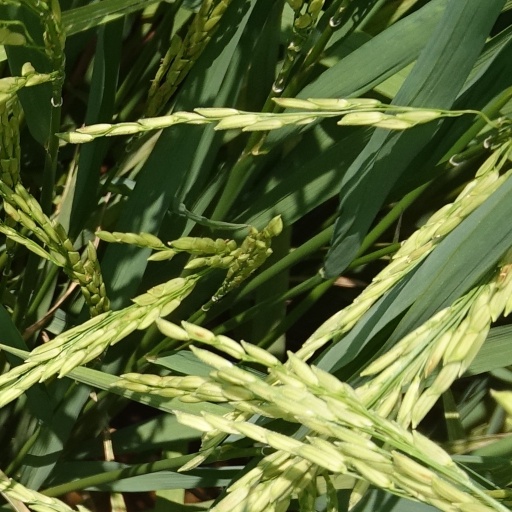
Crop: rice